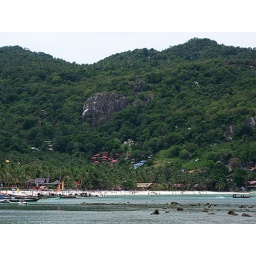
The beach is surrounded by hill at Haad Rin.